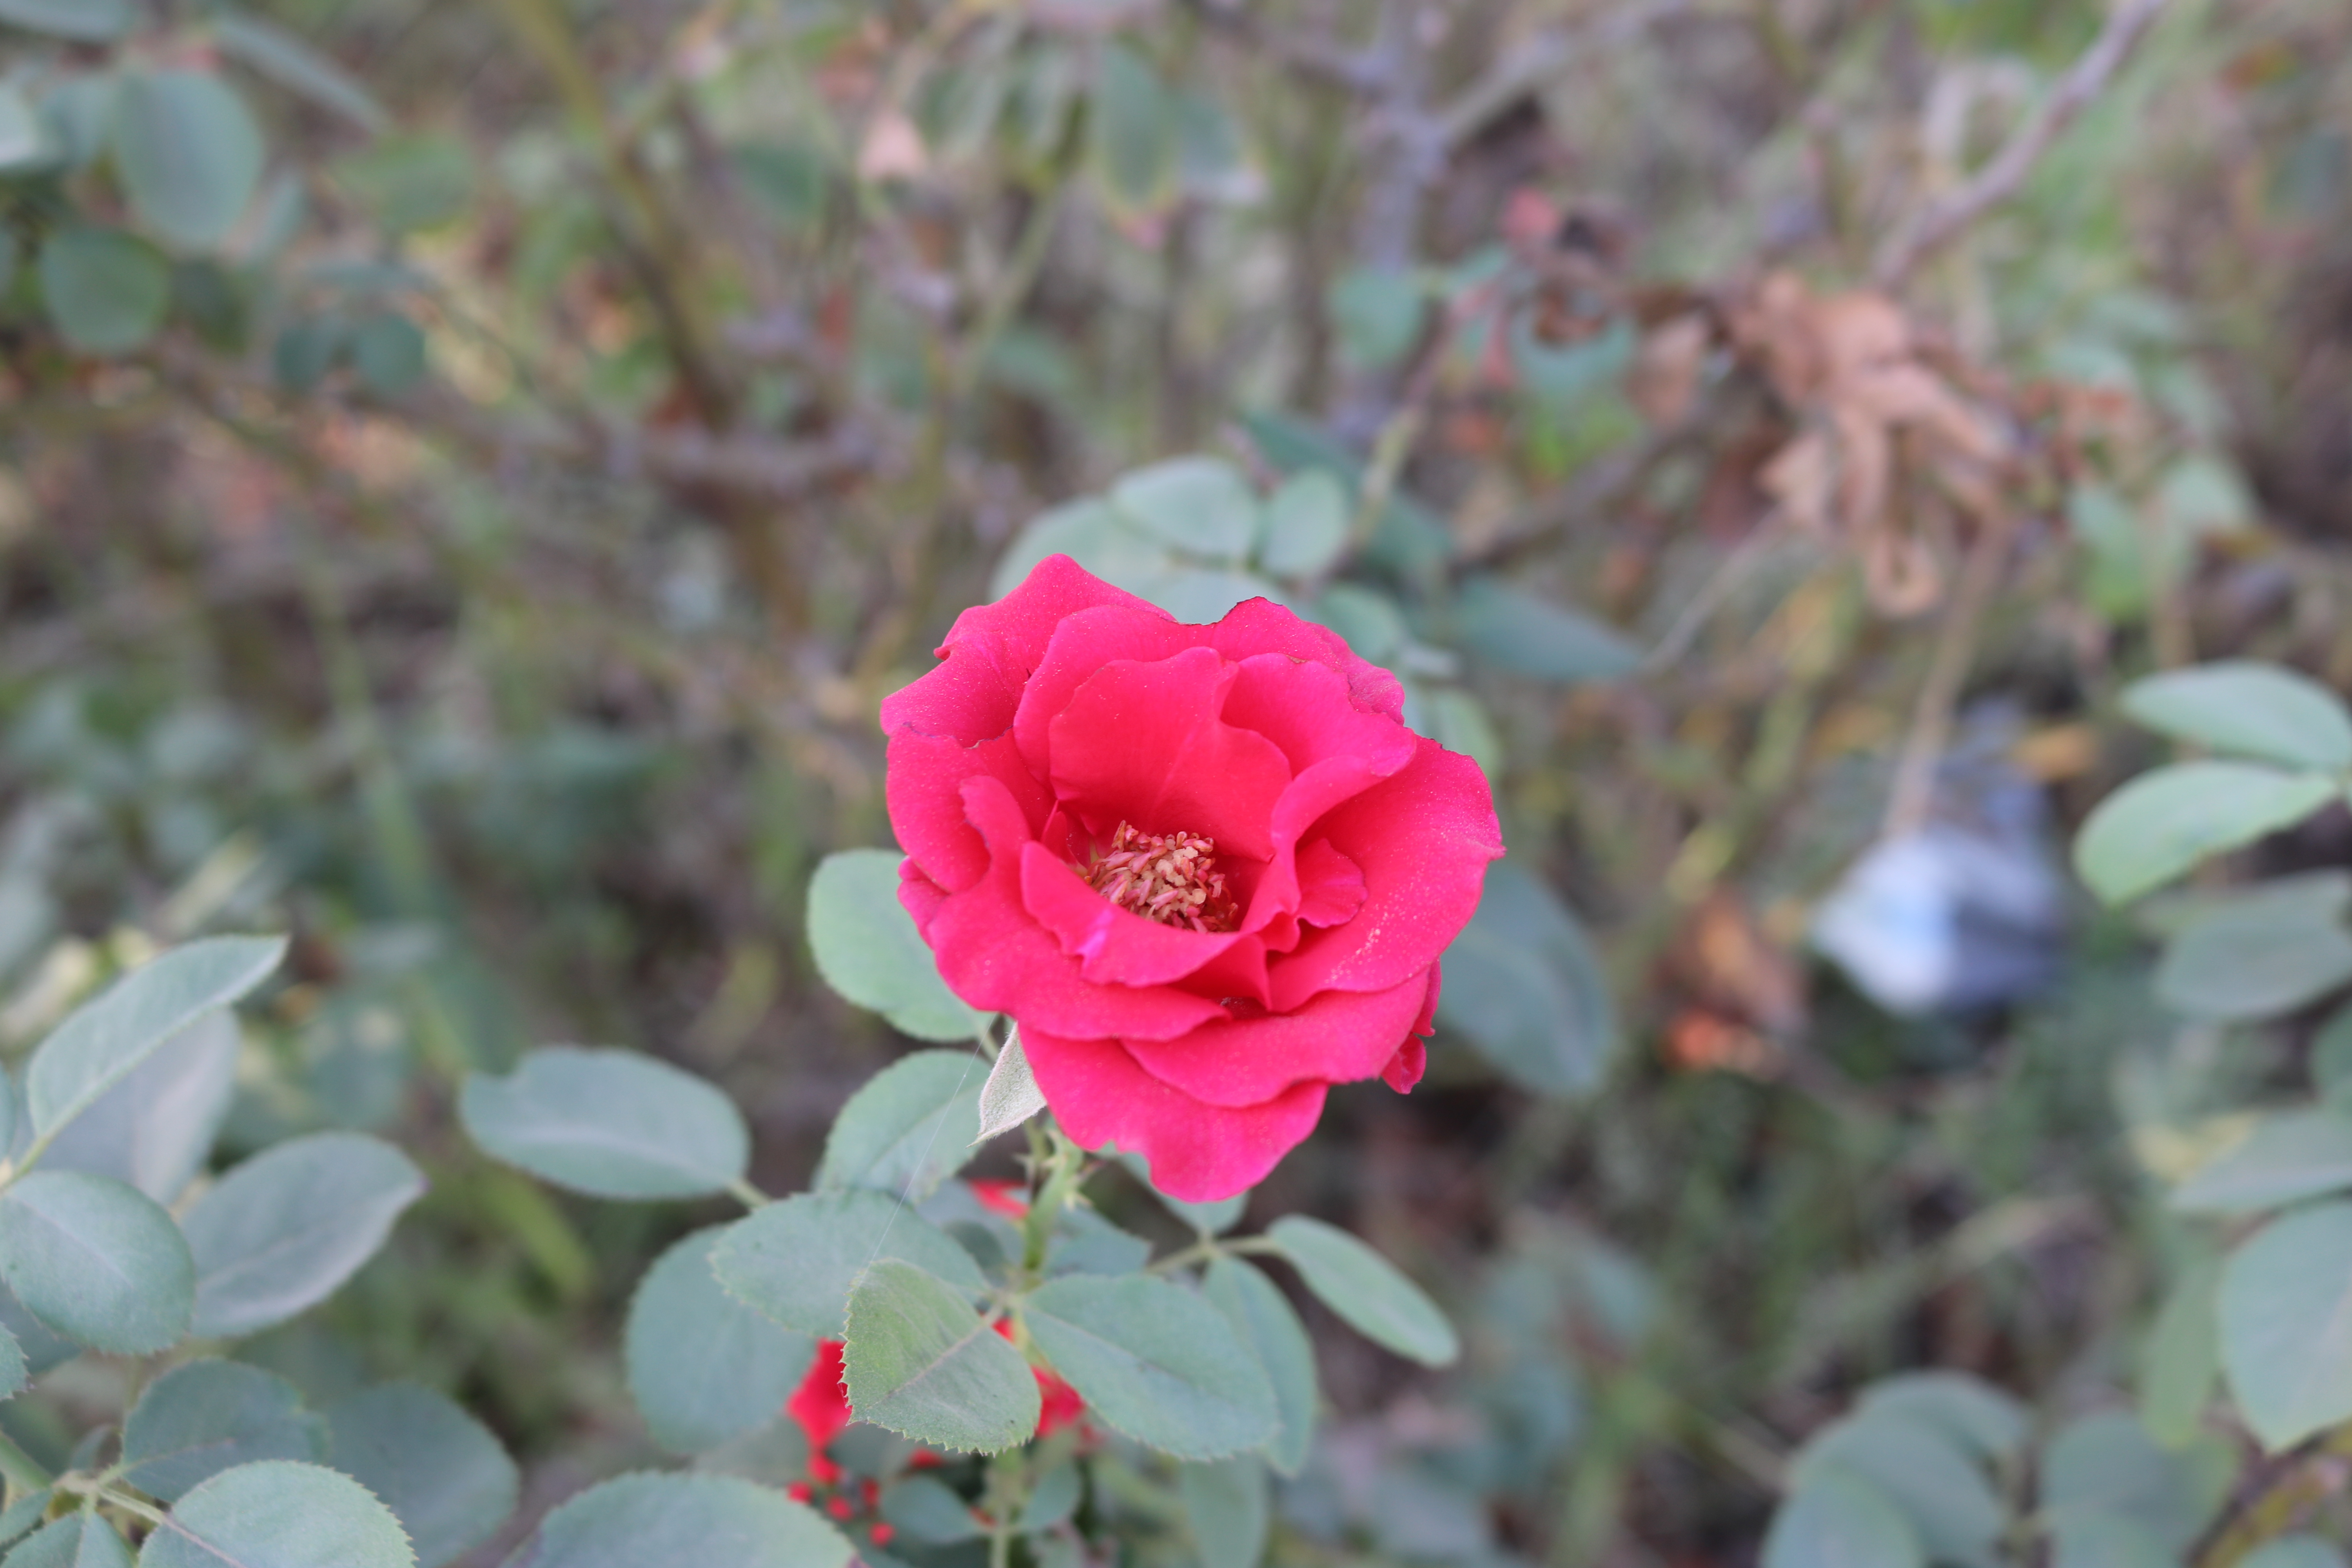
nature, summer, leaf, forest, flower, rose family, rose, plant, pink, flowering plant, flora, floribunda, rosa centifolia, rose order, garden roses, petal, spring, china rose, shrub, wildflower, annual plant, rosa wichuraiana